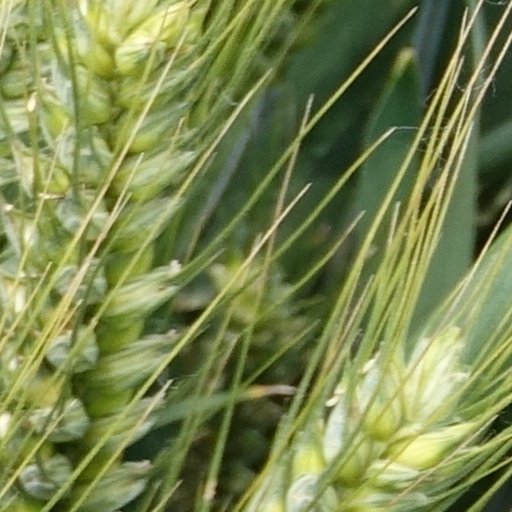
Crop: wheat